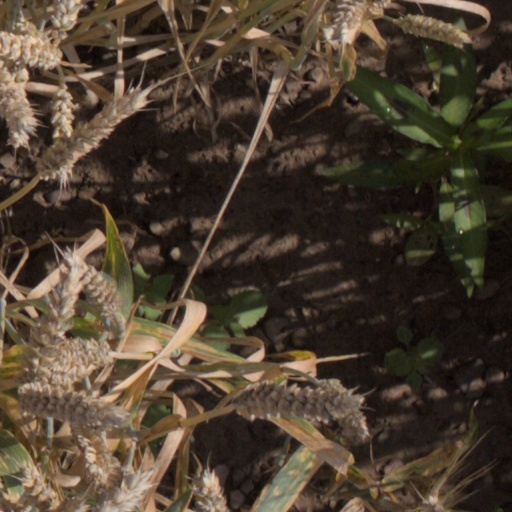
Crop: wheat